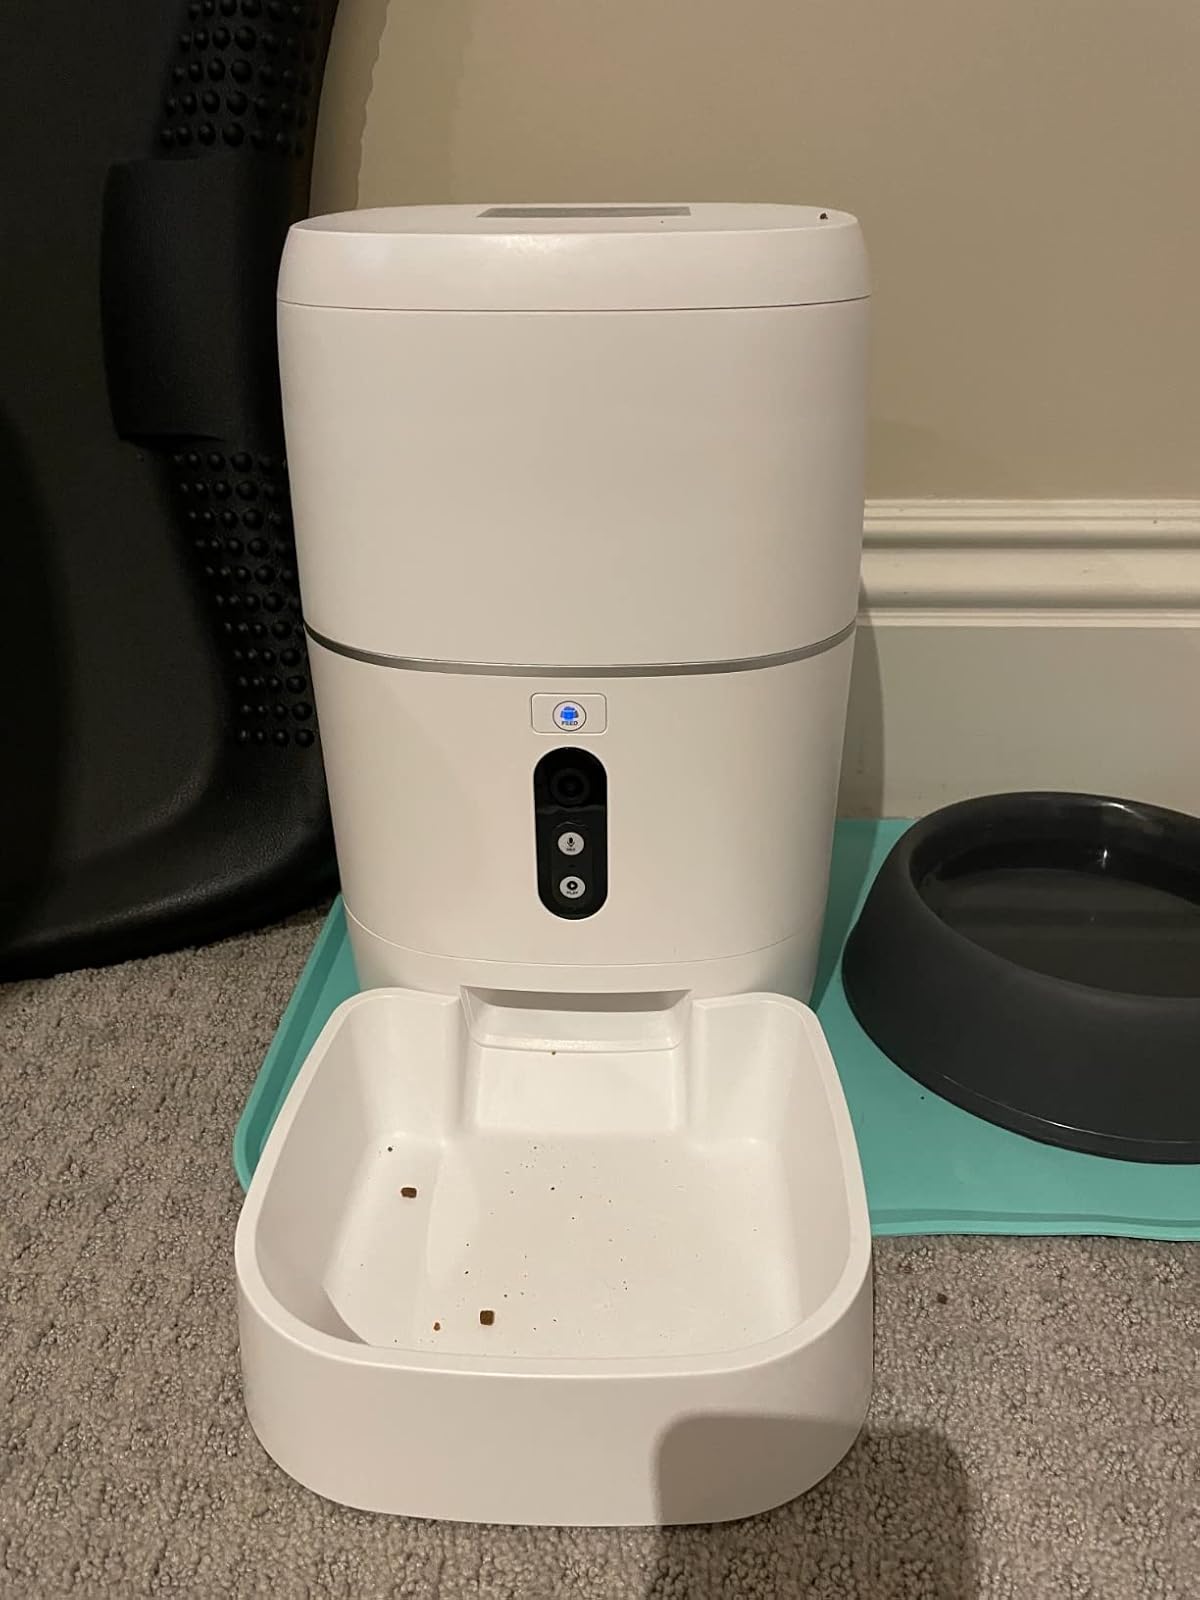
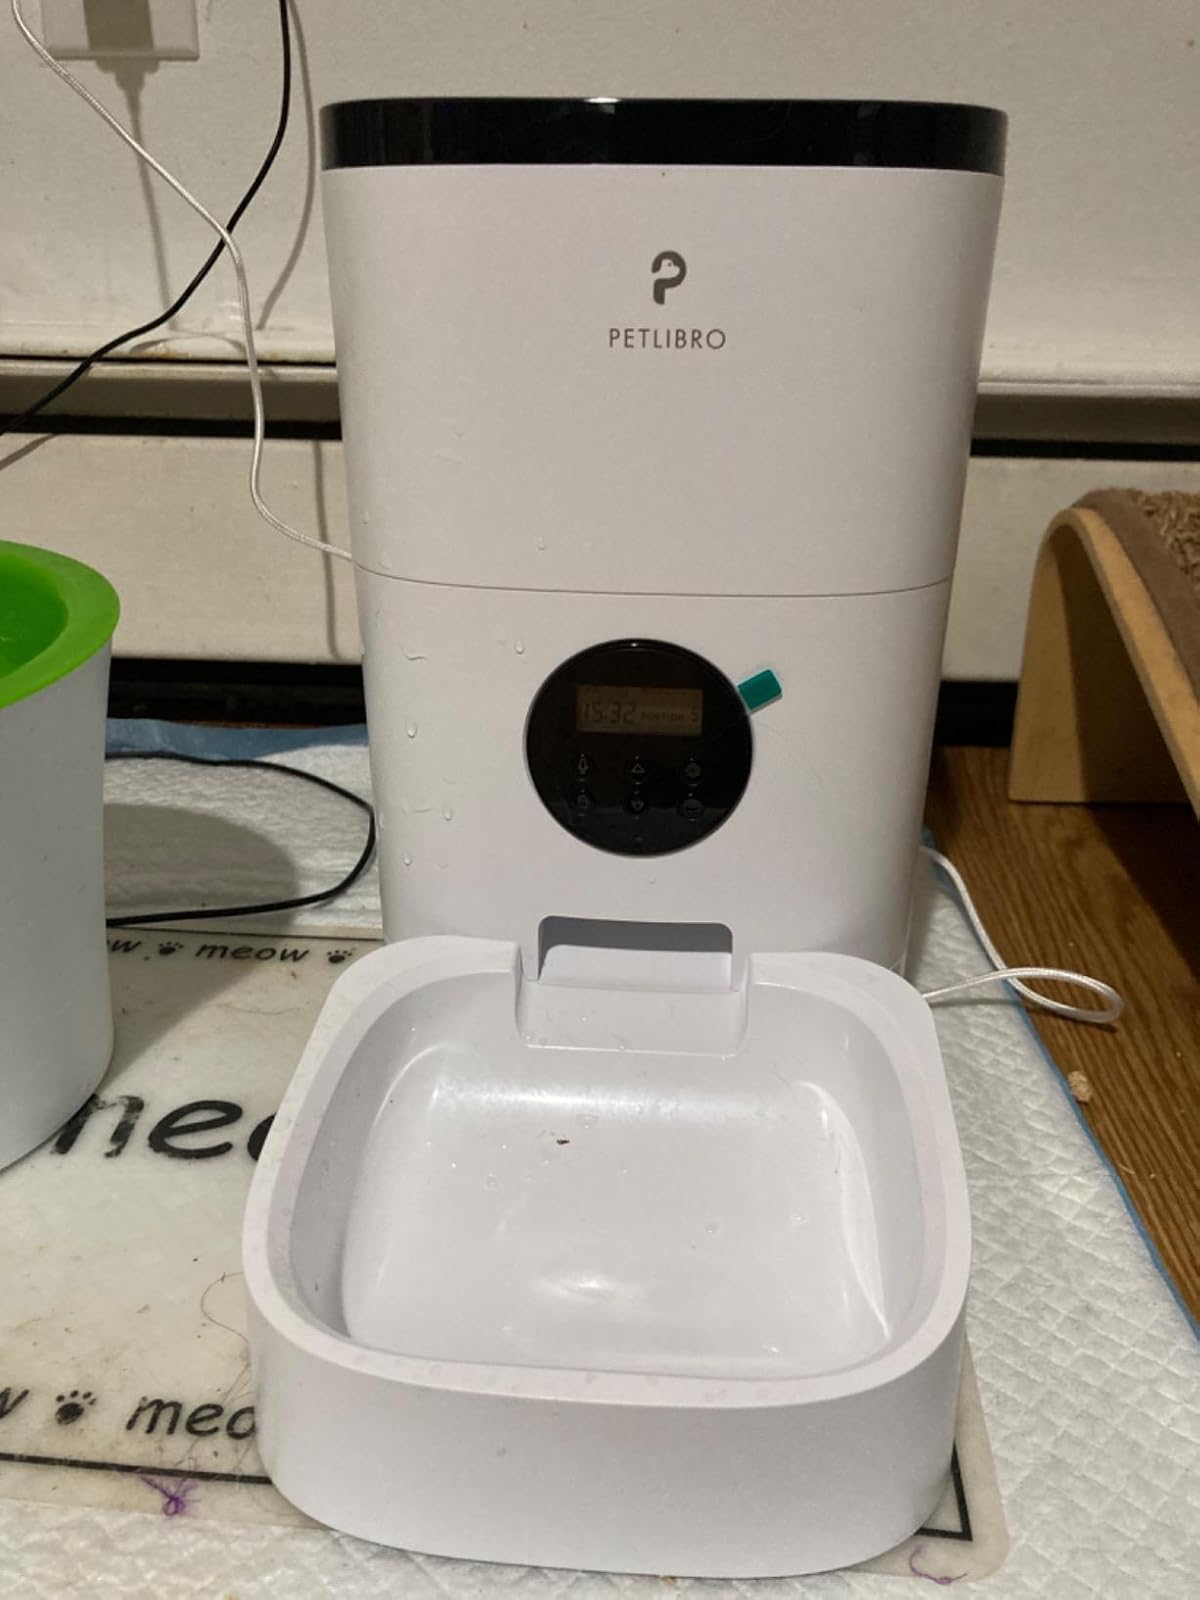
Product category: items_feeder
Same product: no